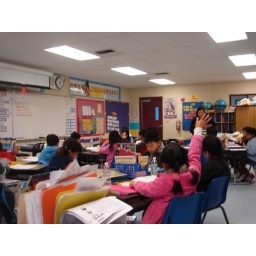
the girl in pink has the neatest handwriting